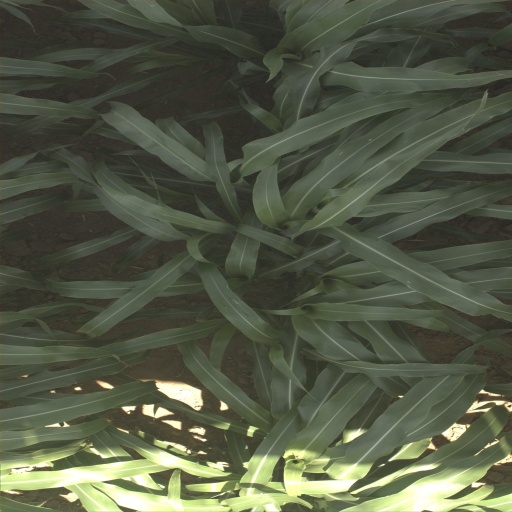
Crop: sorghum